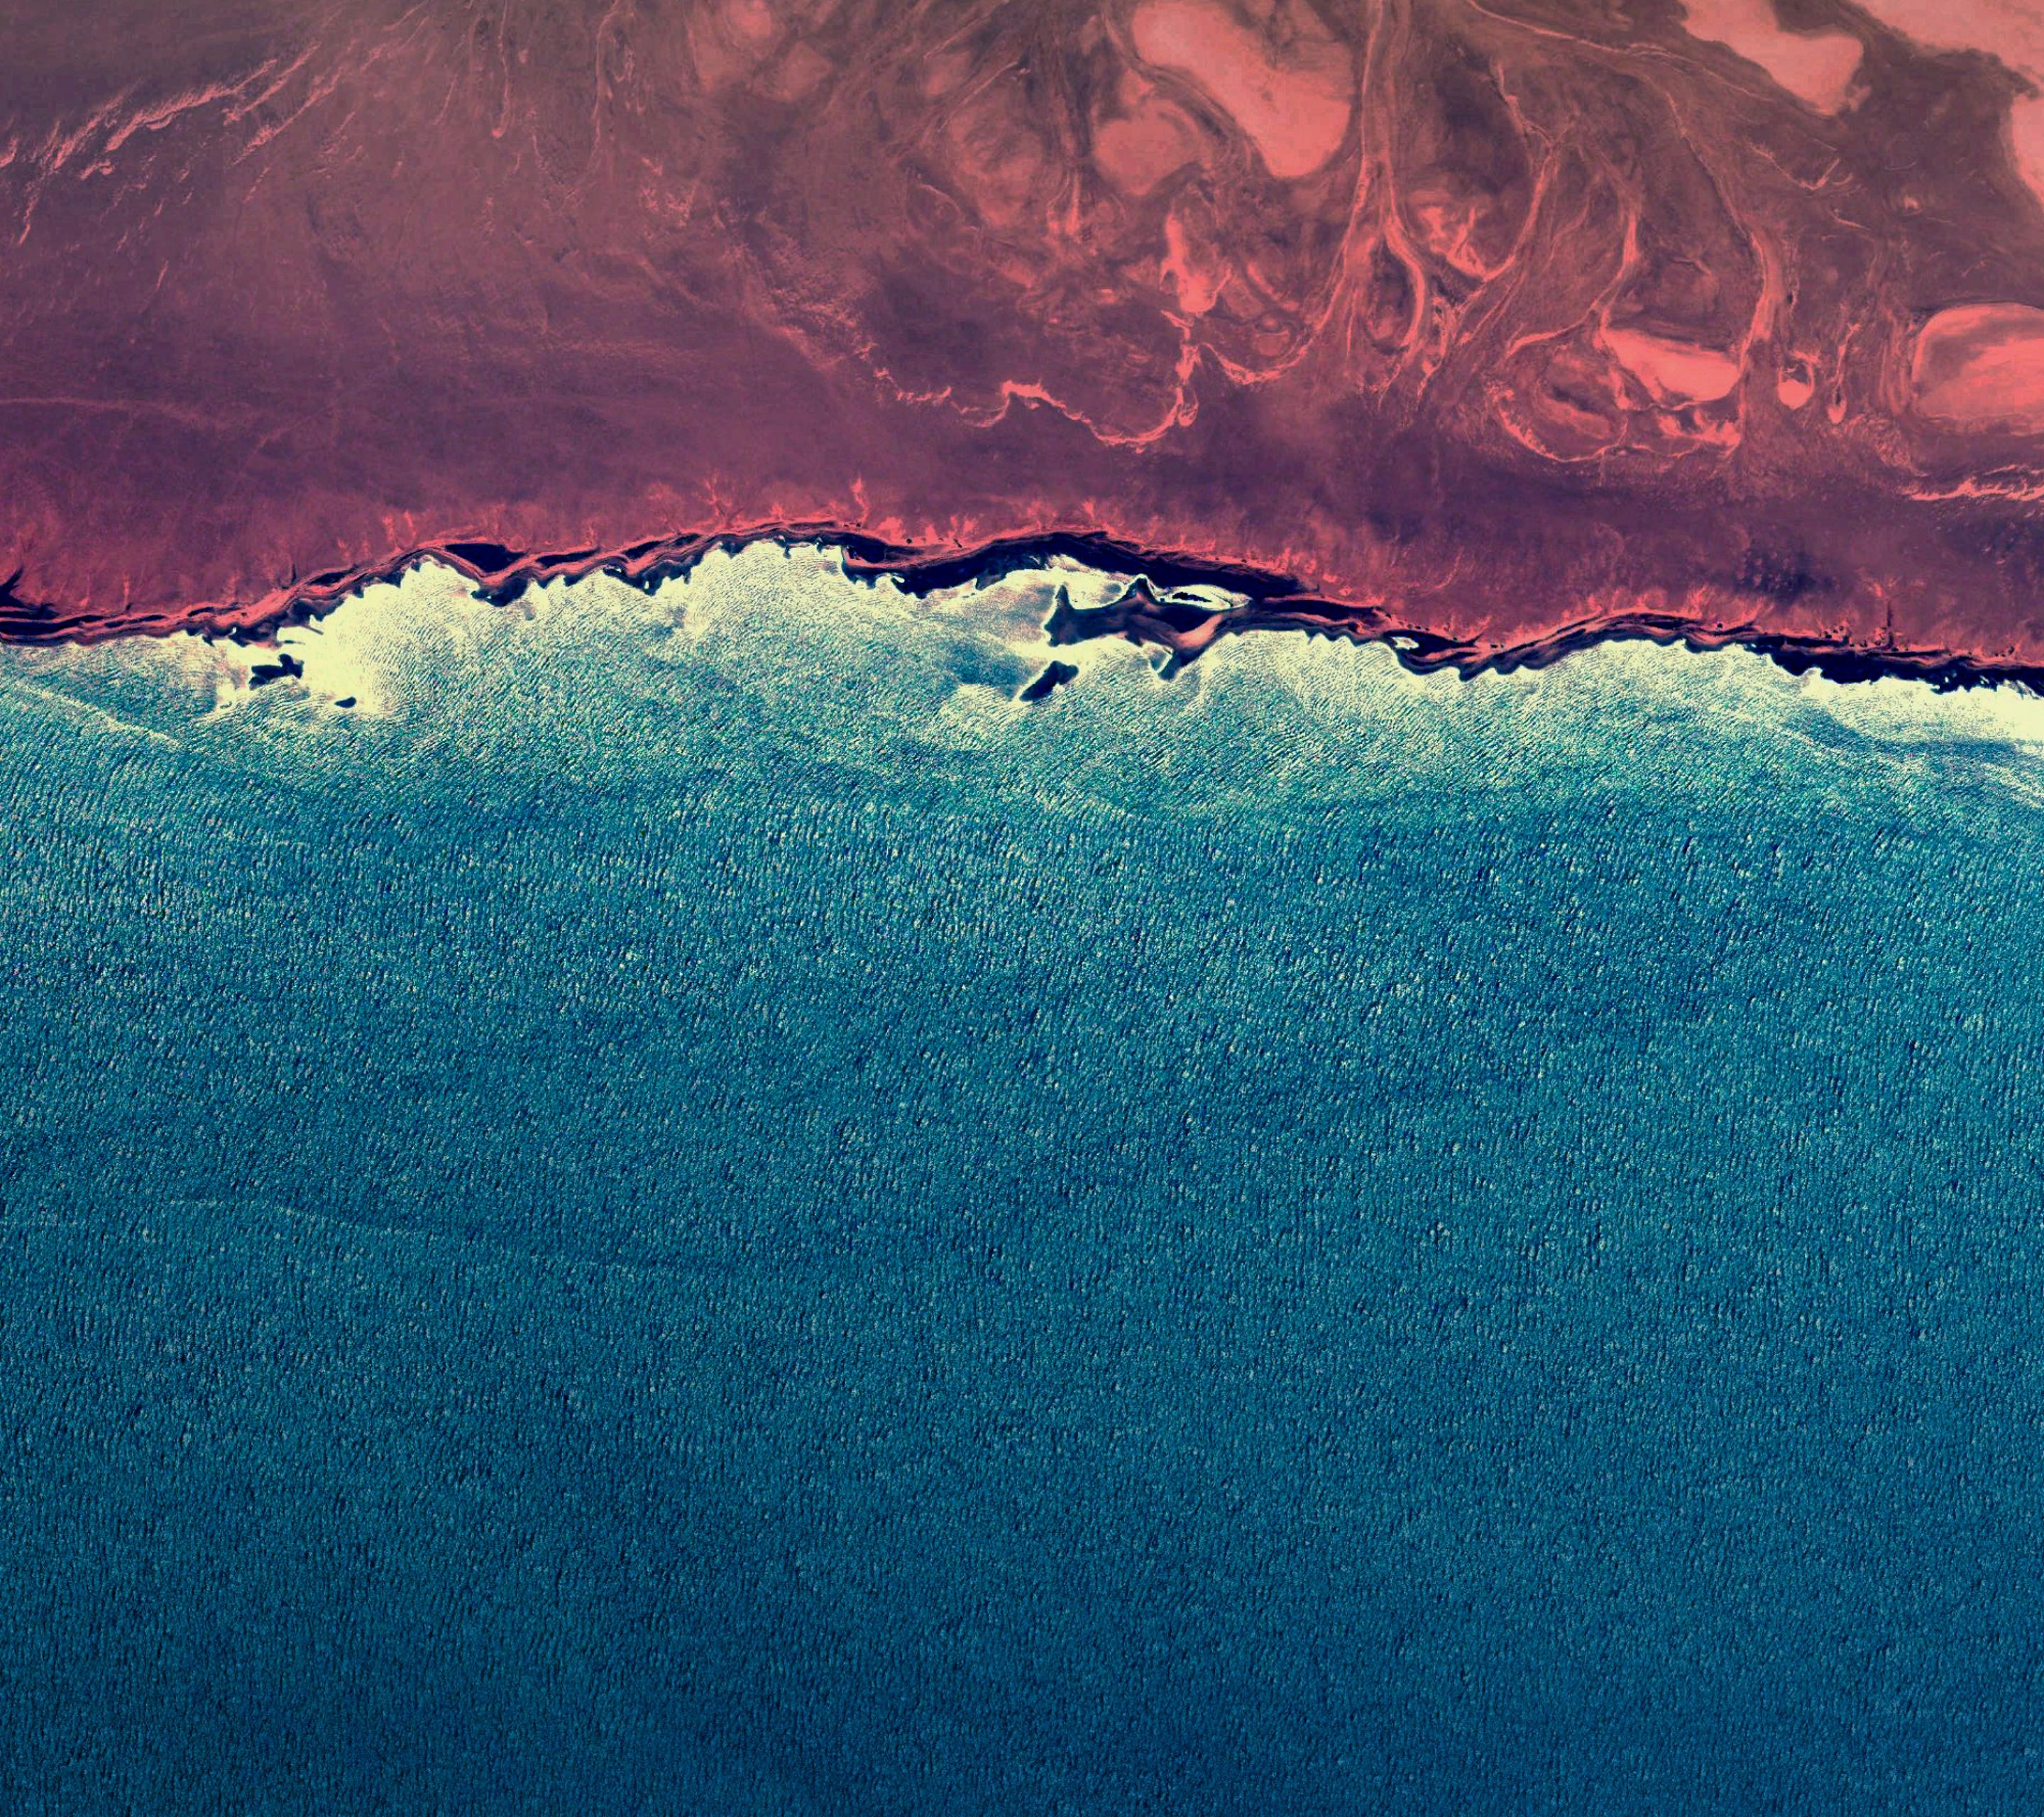
sea, coast, ocean, horizon, cloud, sky, sunset, wave, dawn, dusk, reflection, blue, atmosphere of earth, computer wallpaper, wind wave